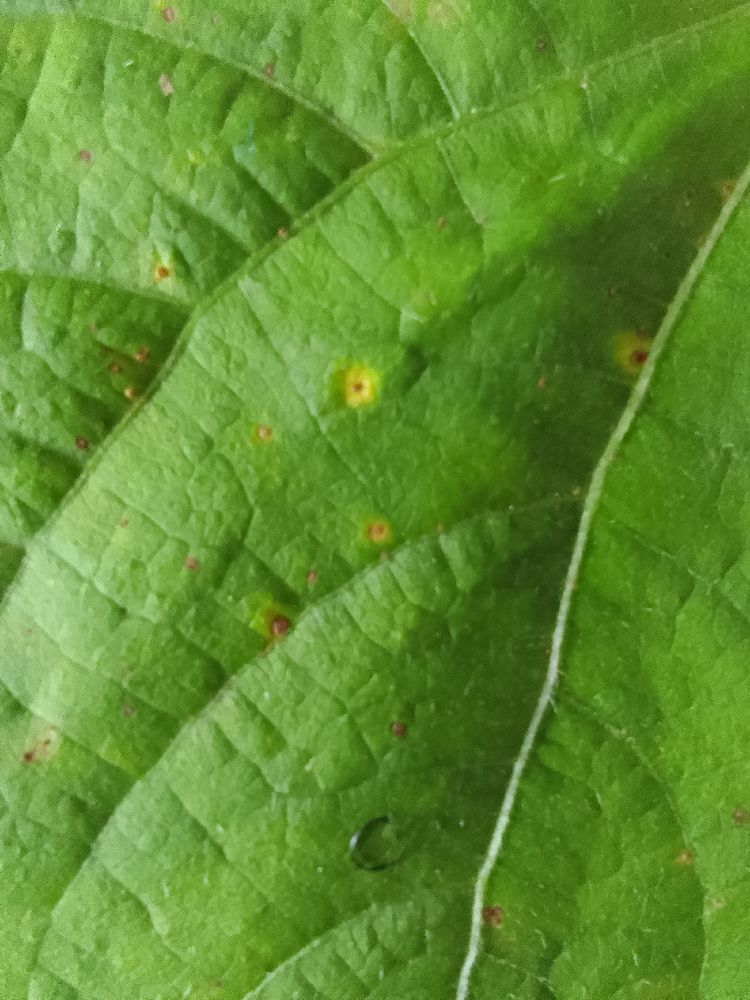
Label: rust